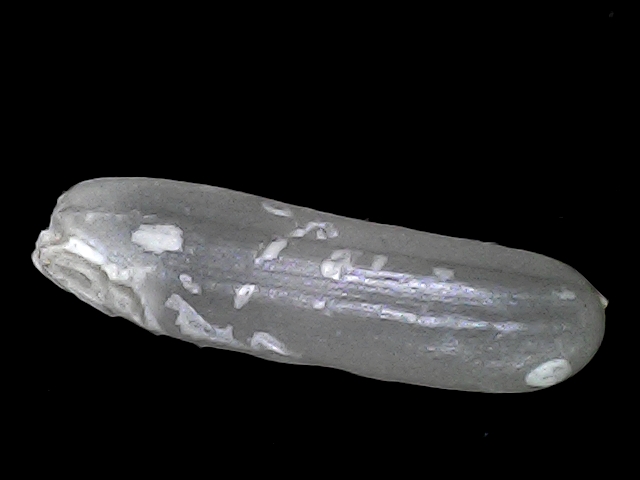
Rice variety: BRRI102